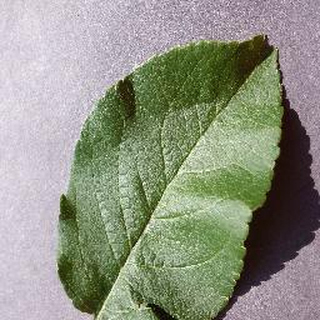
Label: healthy_apple